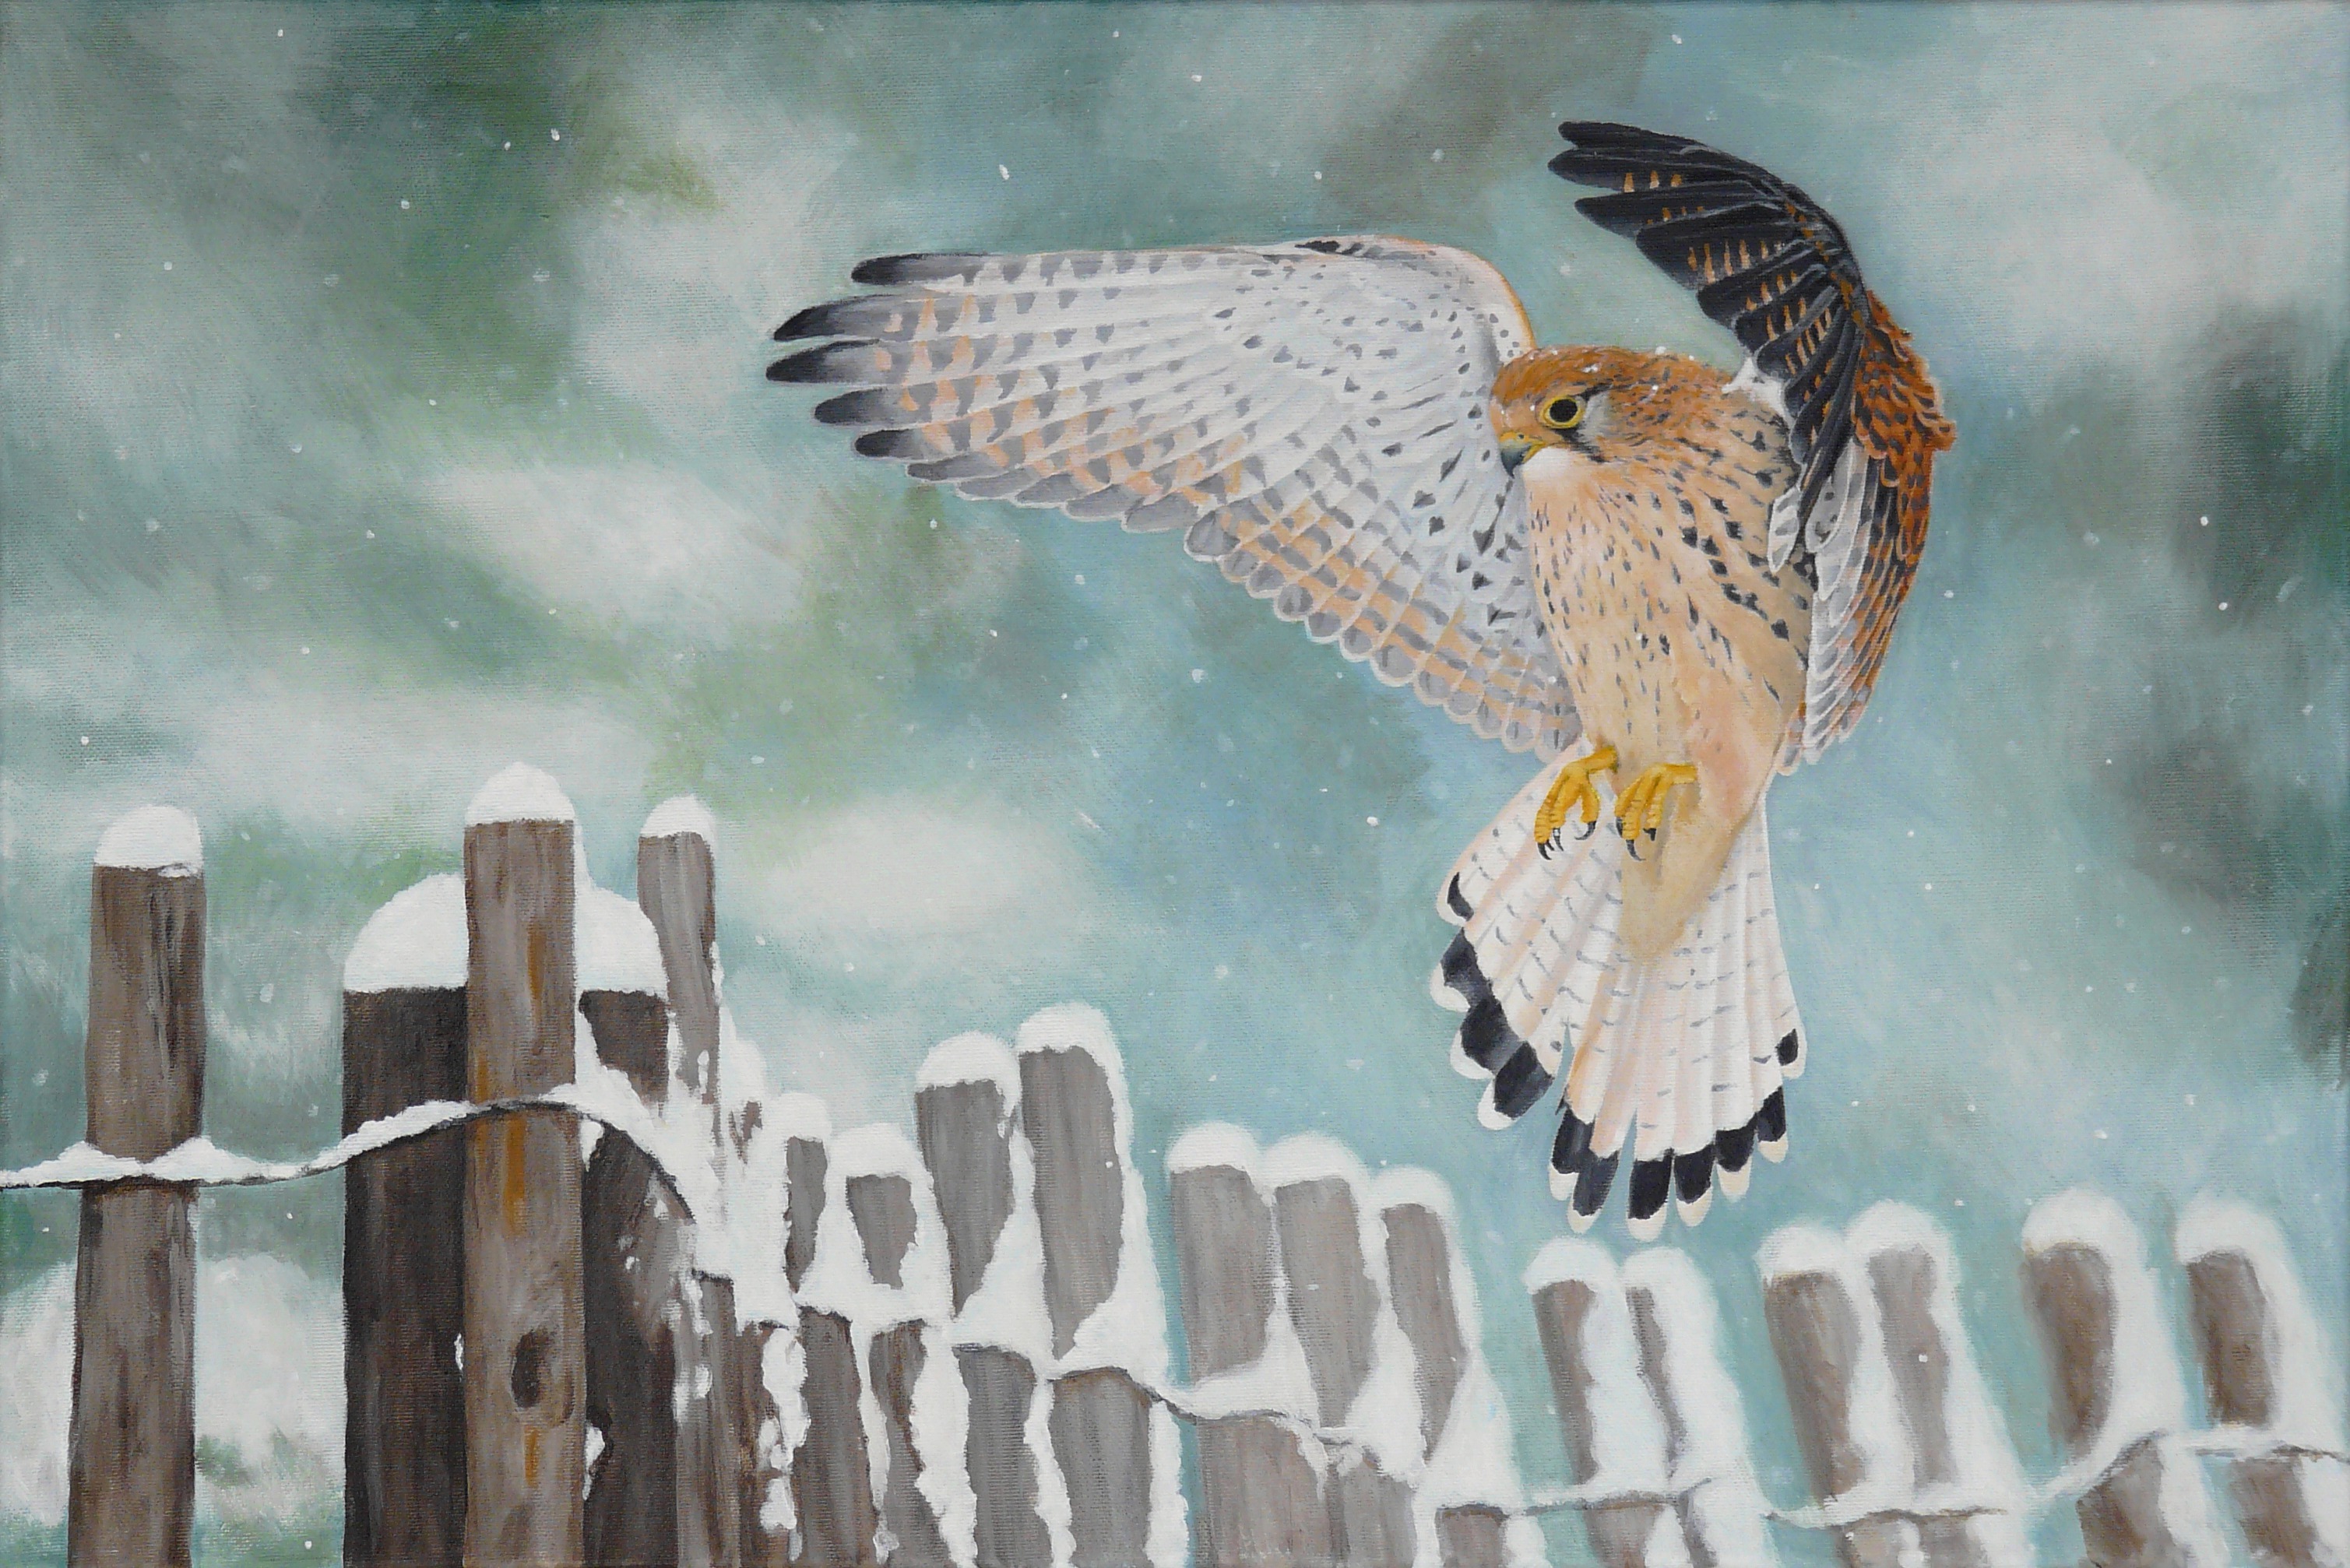
bird, bird of prey, sharp shinned hawk, northern harrier, watercolor paint, beak, hawk, cooper's hawk, red shouldered hawk, harrier, accipitriformes, wildlife, falconiformes, falcon, wing, owl, accipitridae, peregrine falcon, buzzard, red tailed hawk, painting